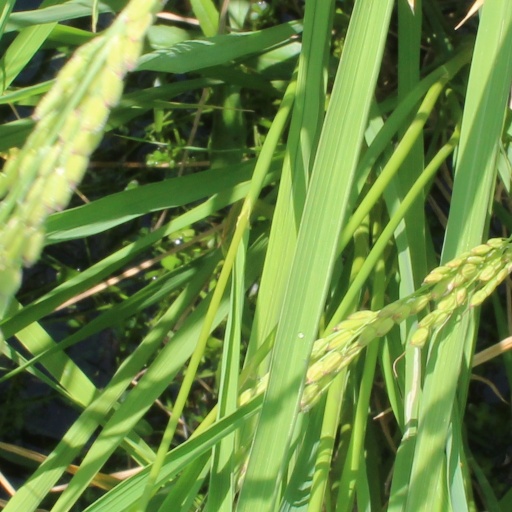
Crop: rice